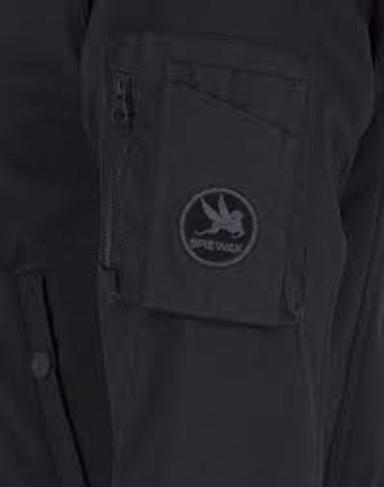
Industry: Clothes